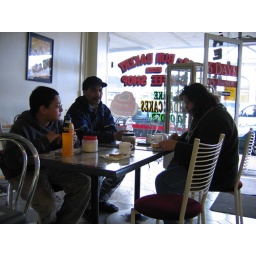
decadent passion fruit cake @ a bakery in Wellington New Zealand